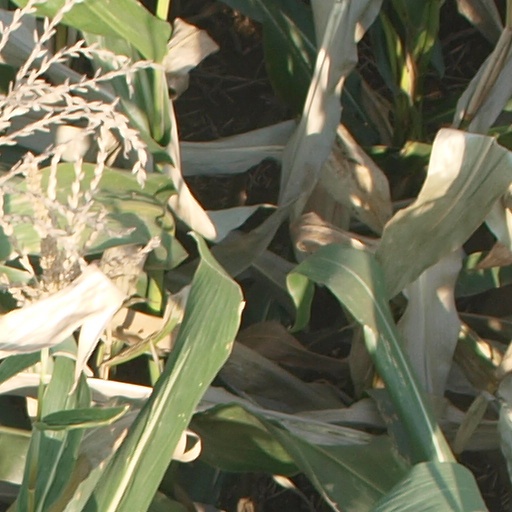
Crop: maize; corn